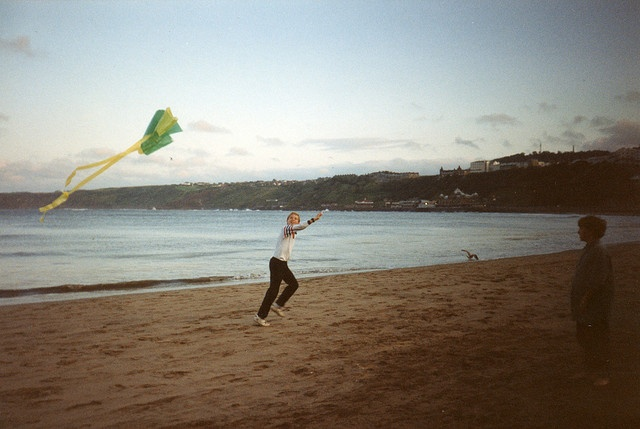
A man flying a kite on a beach as another watches.
A person is flying a kite on the beach.
A person running with a kite on a beach.
a man running to get a kite in the air
A young person standing on a sandy beach while flying a green kite.